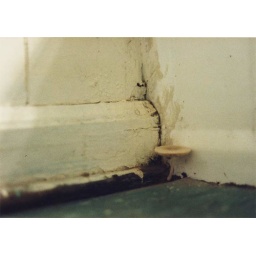
This was growing in the bathroom of the house I lived in with Pettengill &amp;amp; Don.